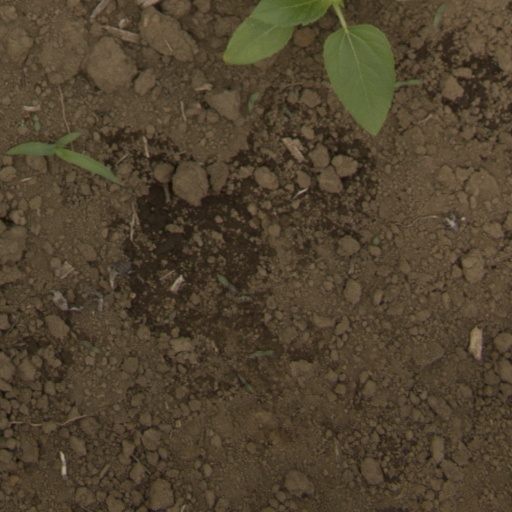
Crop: Jerusalem artichoke